Sanne van Paassen

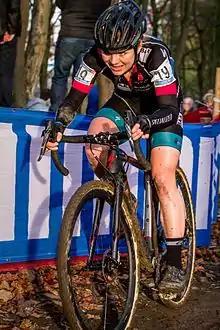
Sanne van Paassen in 2015

Sanne van Paassen (born 27 October 1988) is a Dutch former professional cyclo-cross racing cyclist. In 2011, she won the UCI Cyclo-cross World Cup, after winning the Cyklokros Plzeň. She won several silver and bronze medals at the national and European cyclo-cross championships. She won 19 cyclo-cross races in her career.